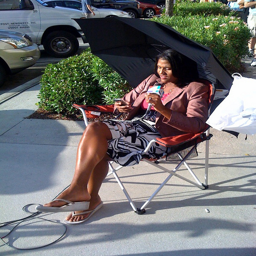
A woman sitting on top of a chair while holding a smart phone.
A very cute lady sitting in a chair with an umbrella.
Woman sitting on a red lawn chair with an umbrella over her.
A newscaster is lounging on a lawn chair with an umbrella.
A woman sitting in a folding chair shaded by an umbrella.